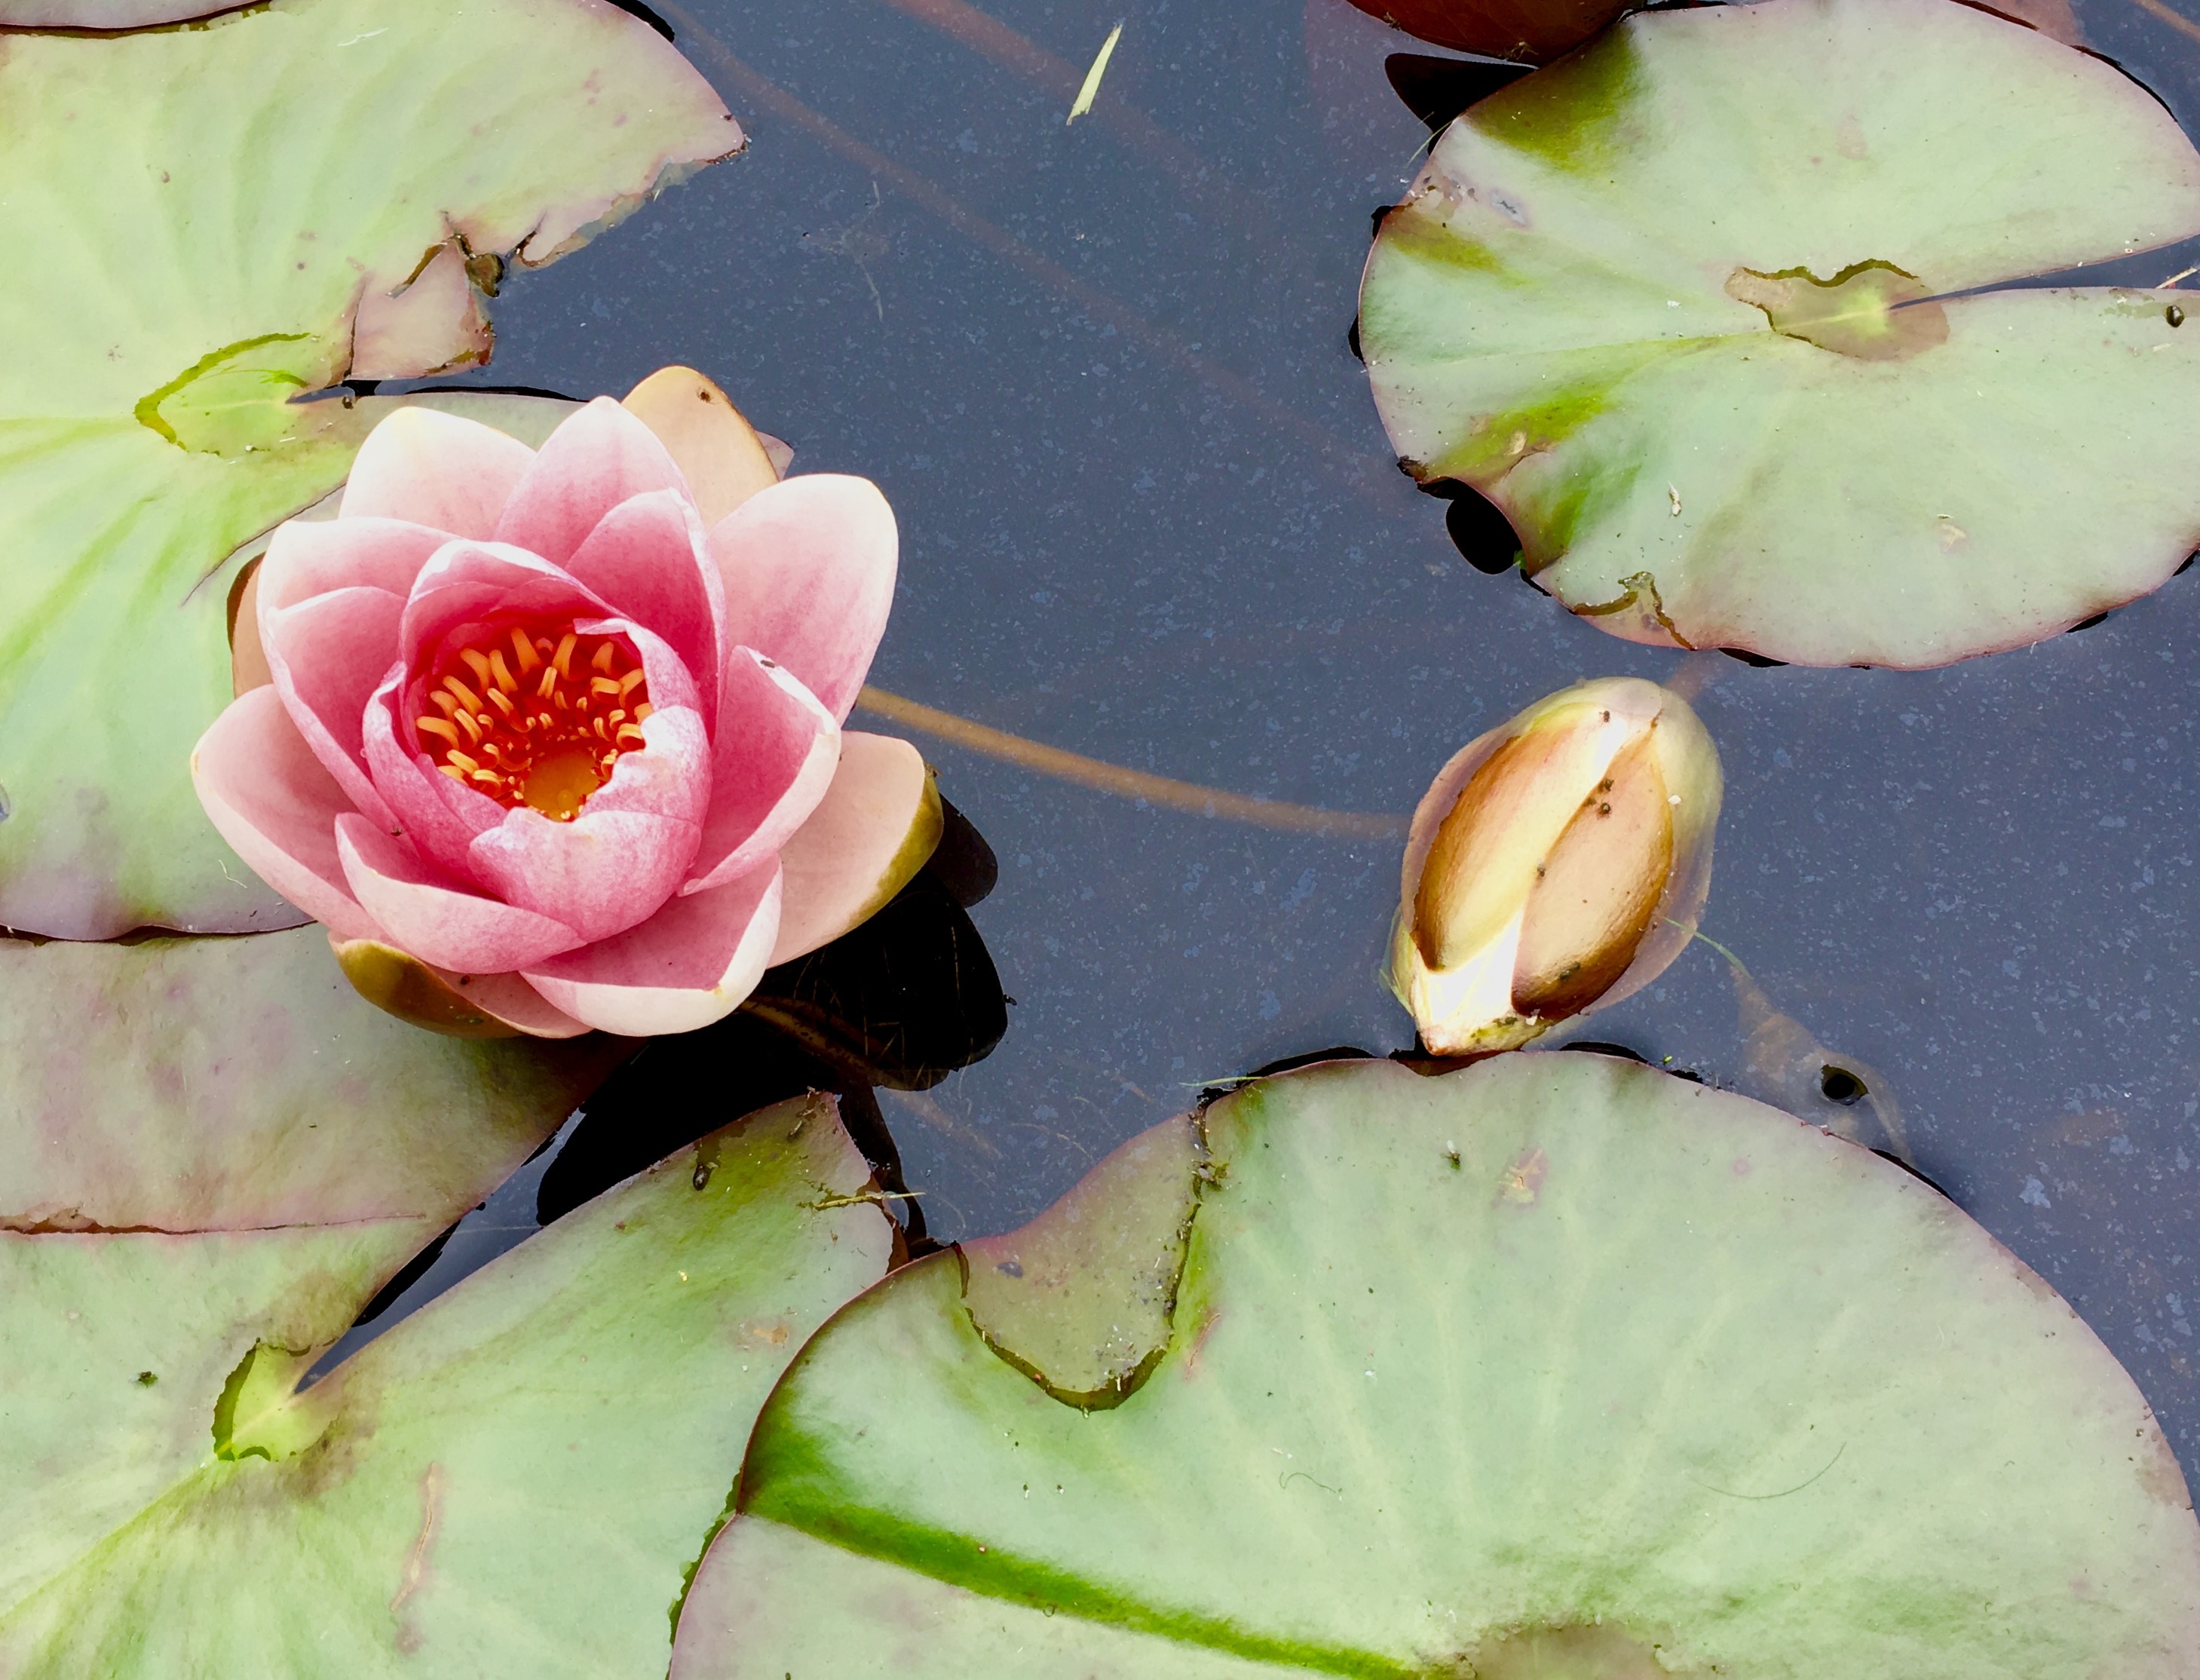
blossom, plant, photography, fruit, leaf, flower, petal, food, green, produce, botany, flora, close up, macro photography, flowering plant, rose family, plant stem, land plant